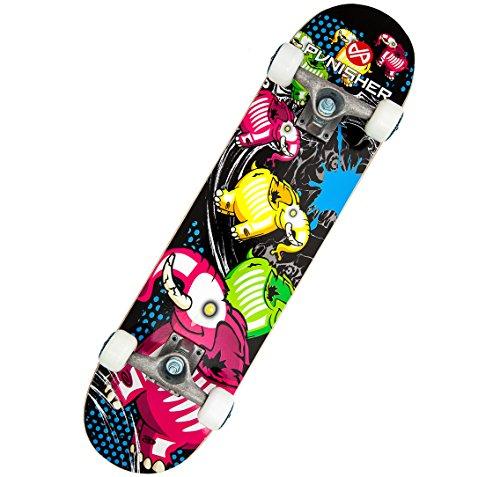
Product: Punisher Skateboards Elephantasm Complete 31-Inch Skateboard All Maple
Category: Sports & Outdoors | Outdoor Recreation | Skates, Skateboards & Scooters | Skateboarding | Standard Skateboards & Longboards | Standard Skateboards
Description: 50x30mm PU Cast Ivory White Wheels with Punisher Skateboard Graphics.
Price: $39.99
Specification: Product Dimensions:         32 x 14 x 9 inches    |Shipping Weight: 6.1 pounds (View shipping rates and policies)|ASIN: B004JRDO2Q|Item model number: 9012|    #146    in Standard Skateboards    |    #447    in Skateboard Parts